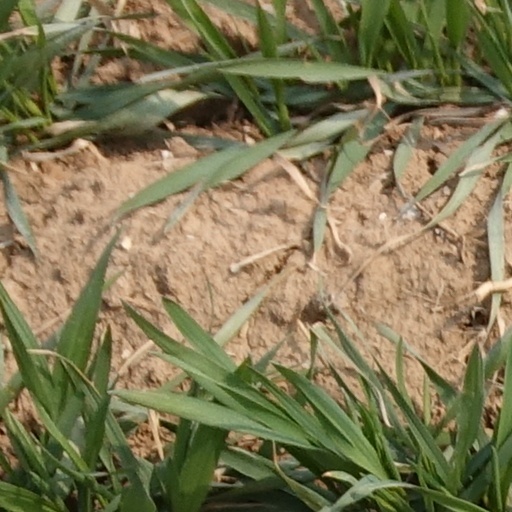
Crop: wheat